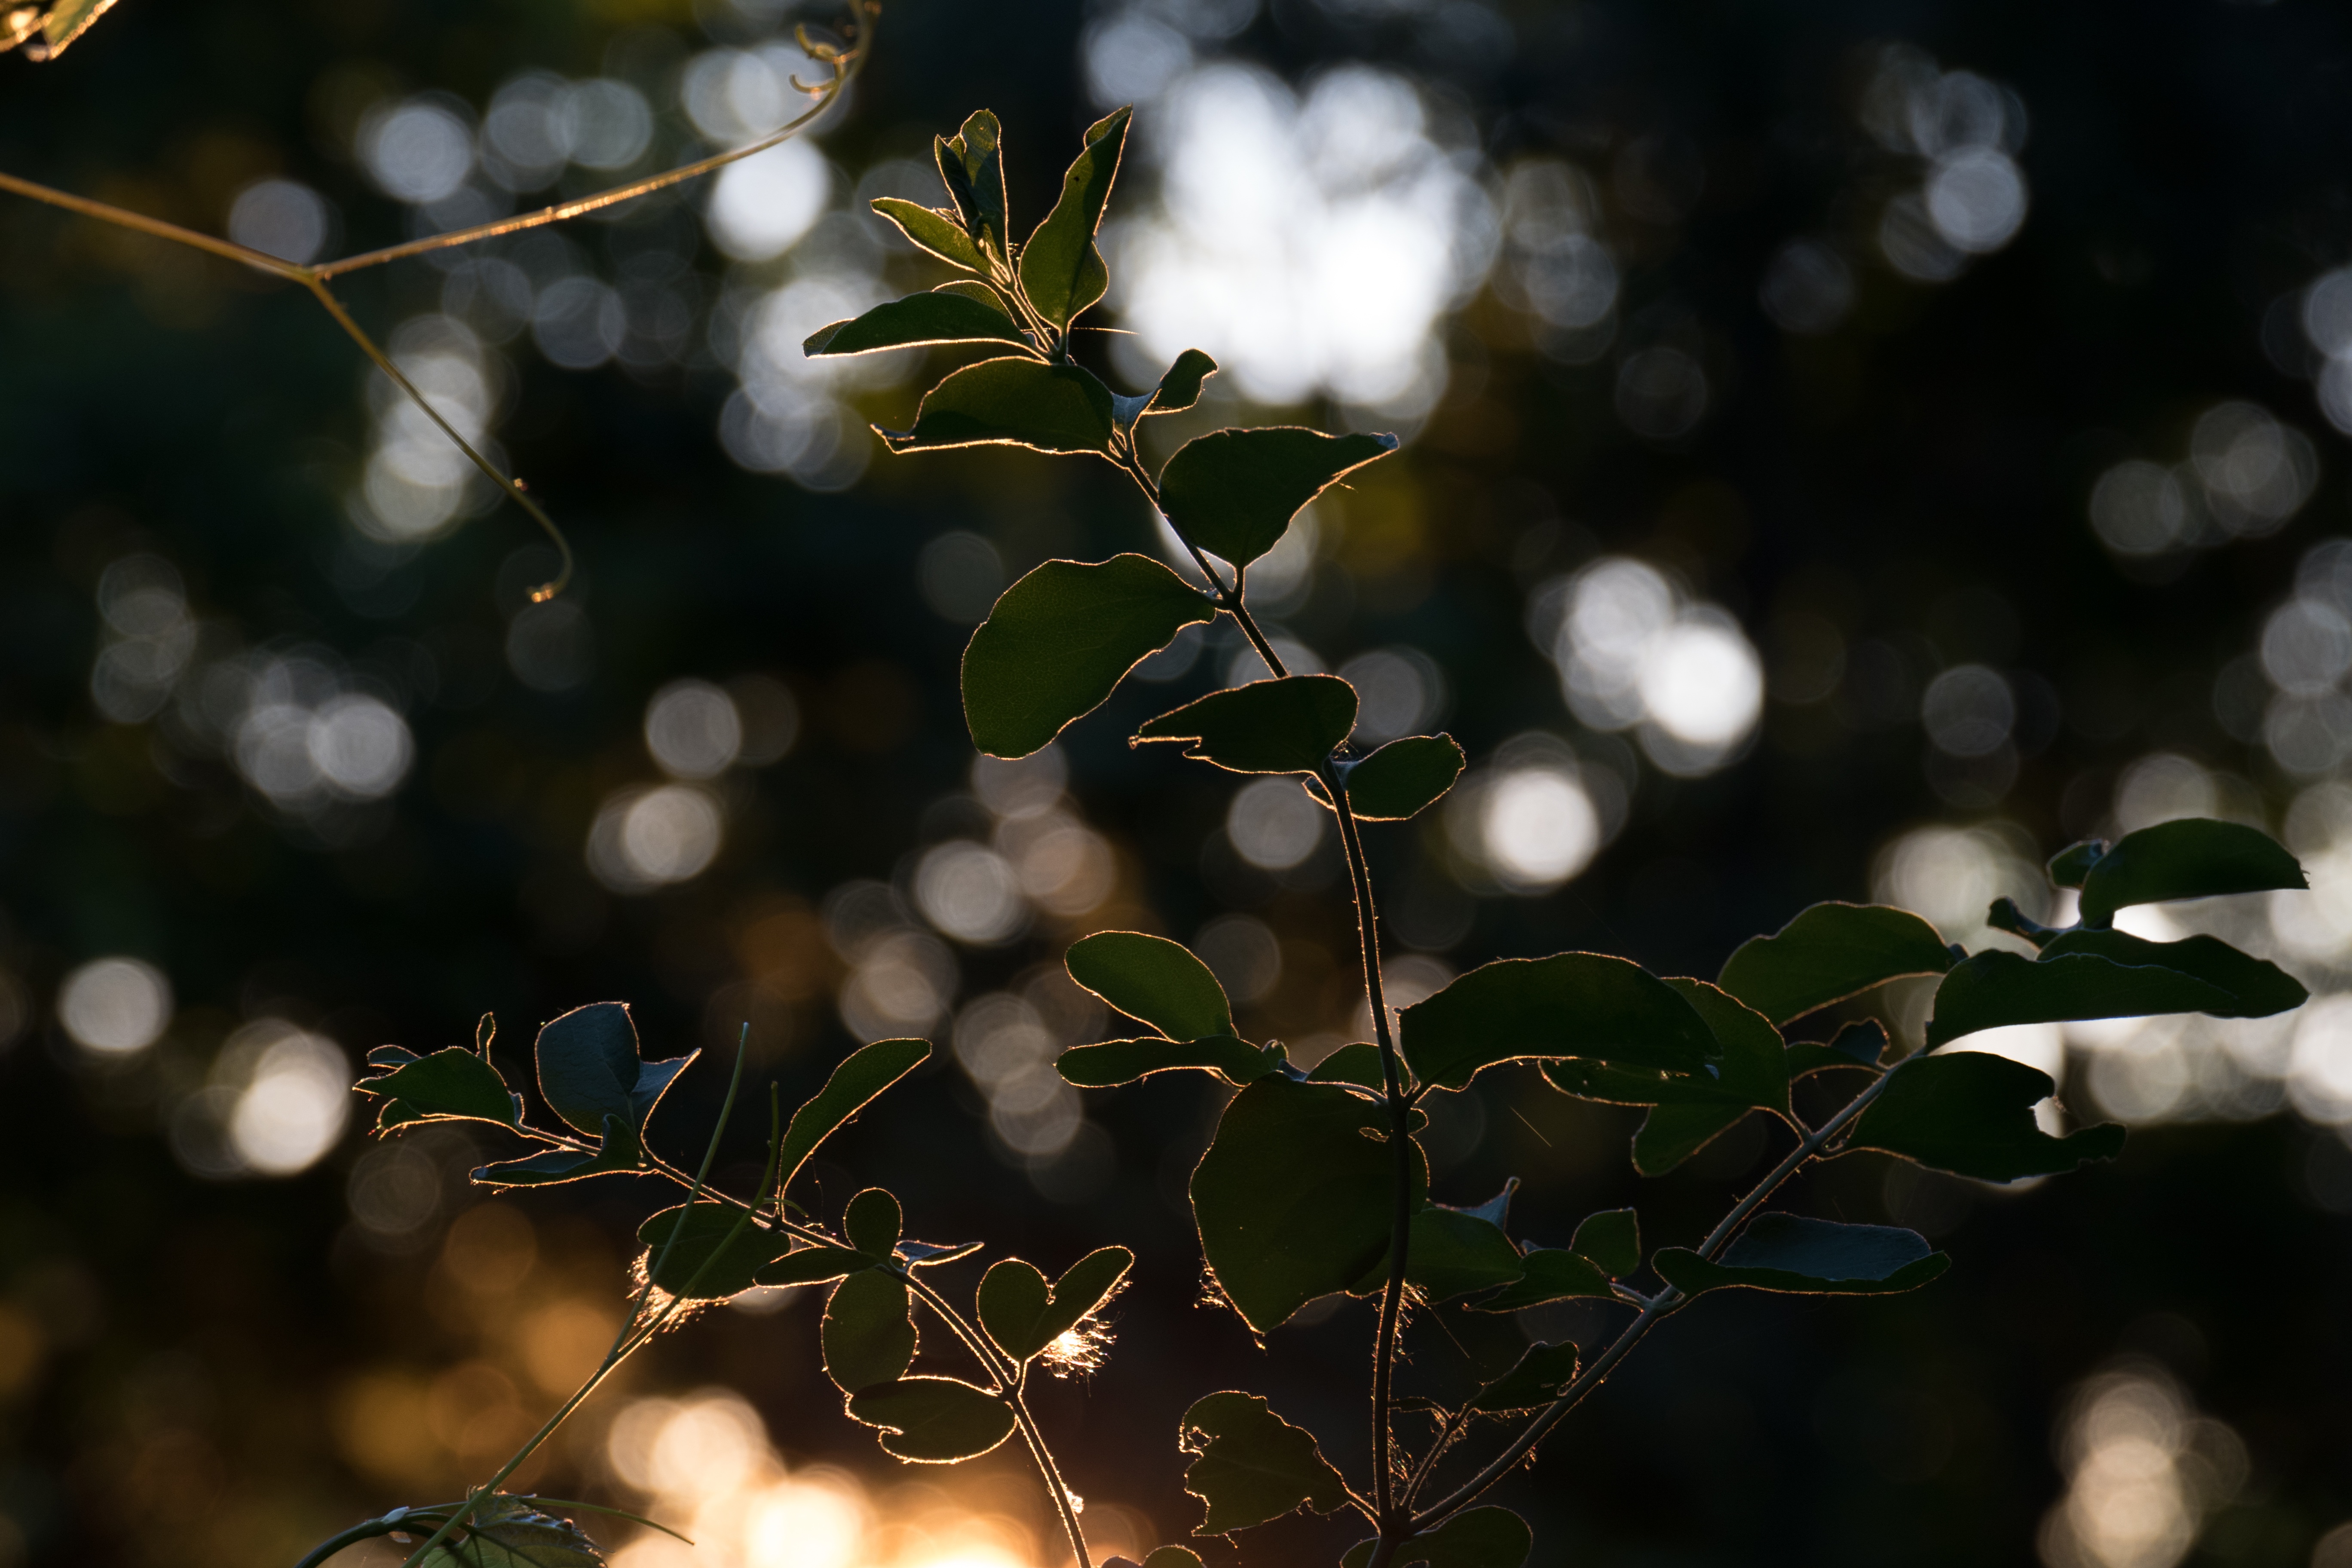
tree, nature, branch, blossom, light, plant, sunlight, leaf, flower, green, autumn, botany, flora, season, twig, shrub, macro photography, flowering plant, woody plant, land plant